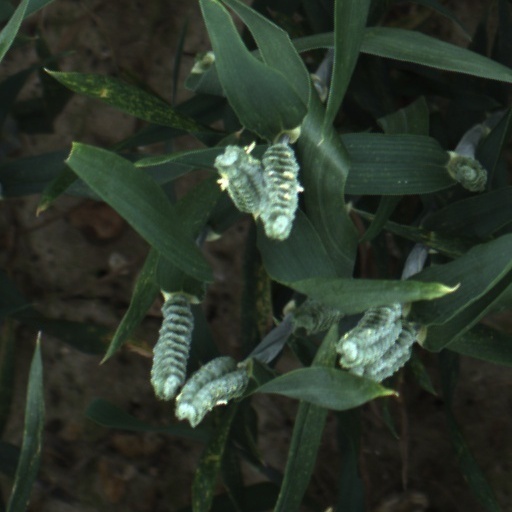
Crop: wheat